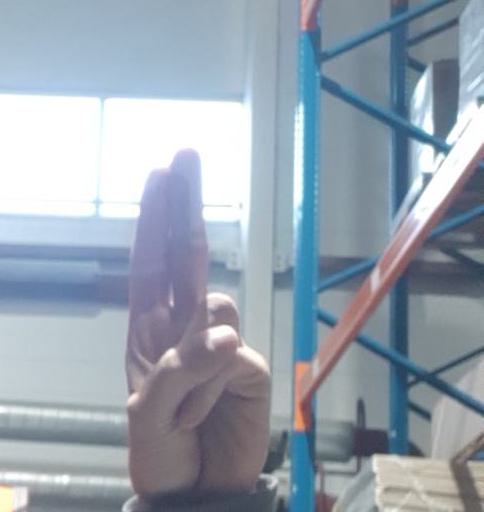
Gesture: two_up